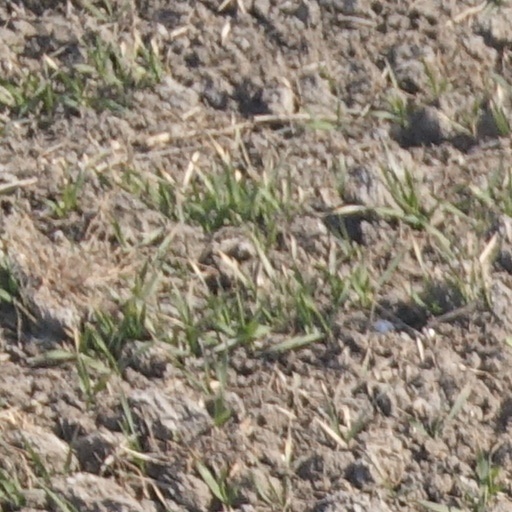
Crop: wheat